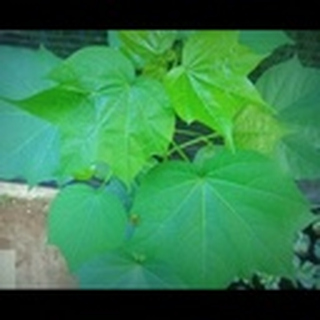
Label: healthy_cotton